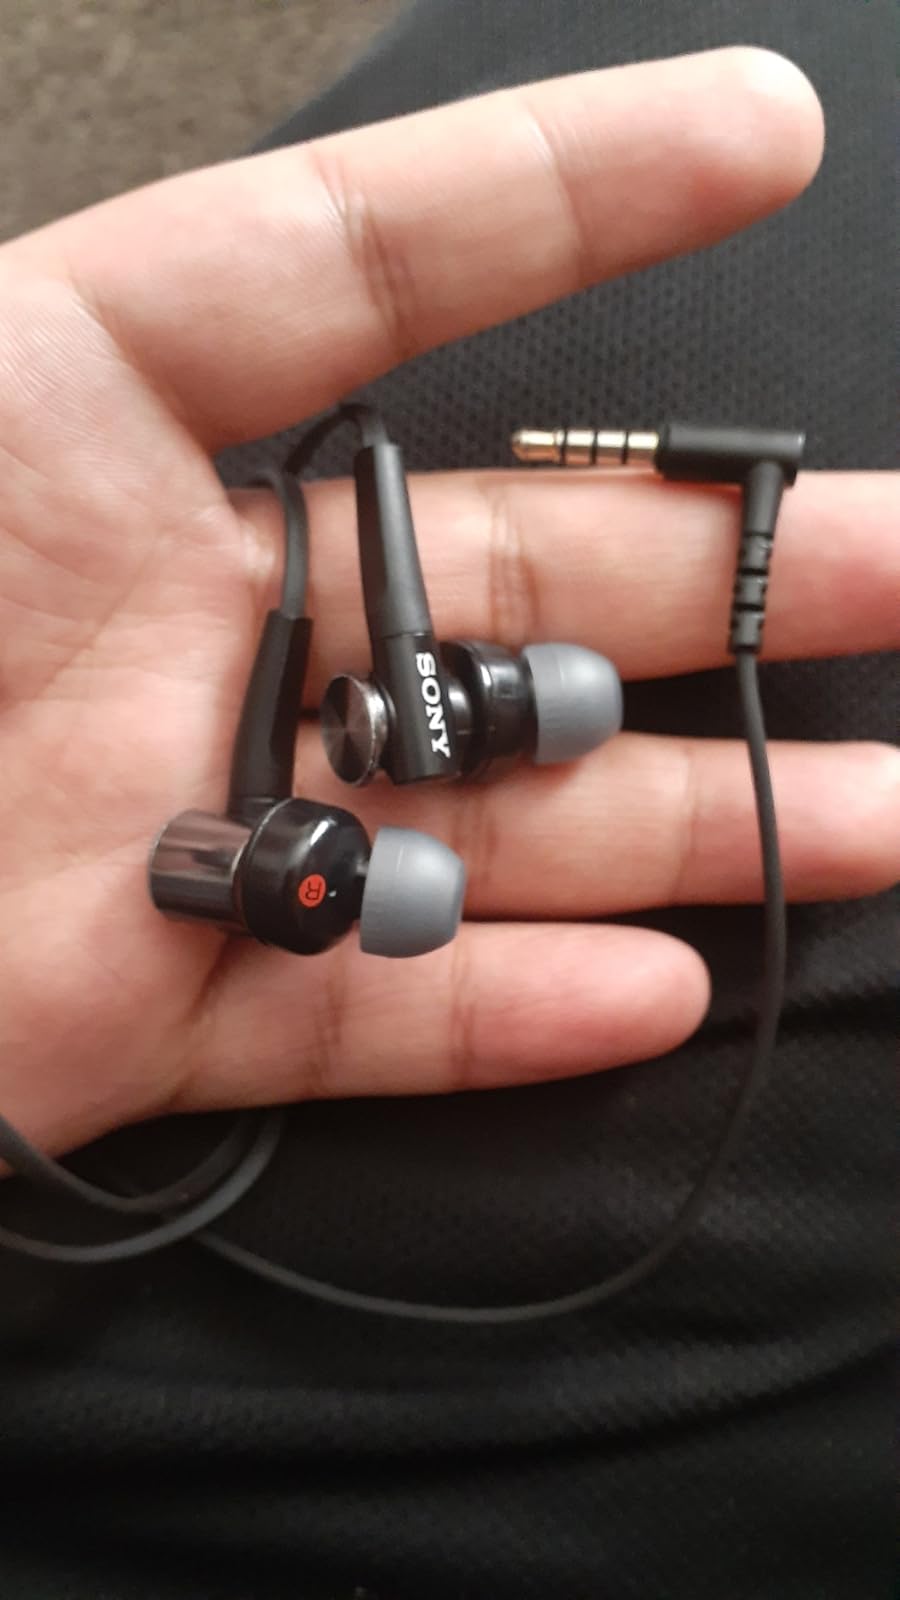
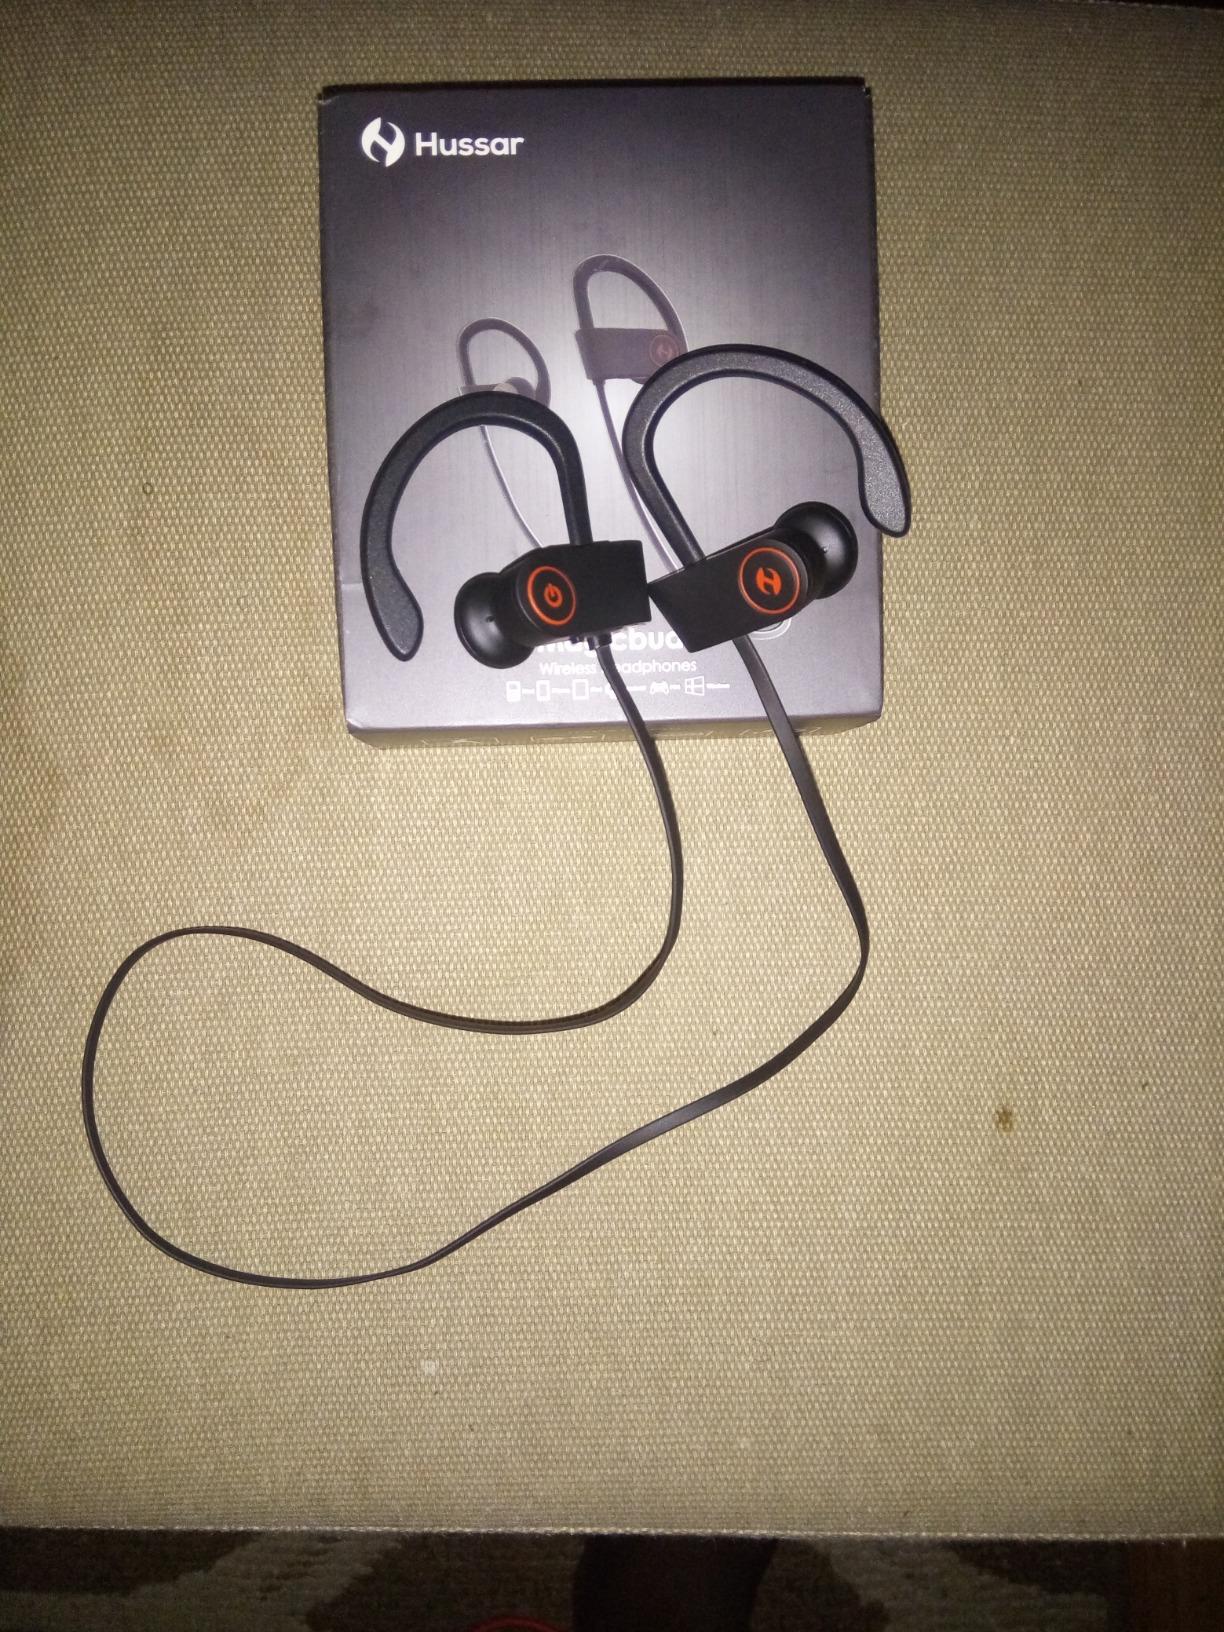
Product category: headphones
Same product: no